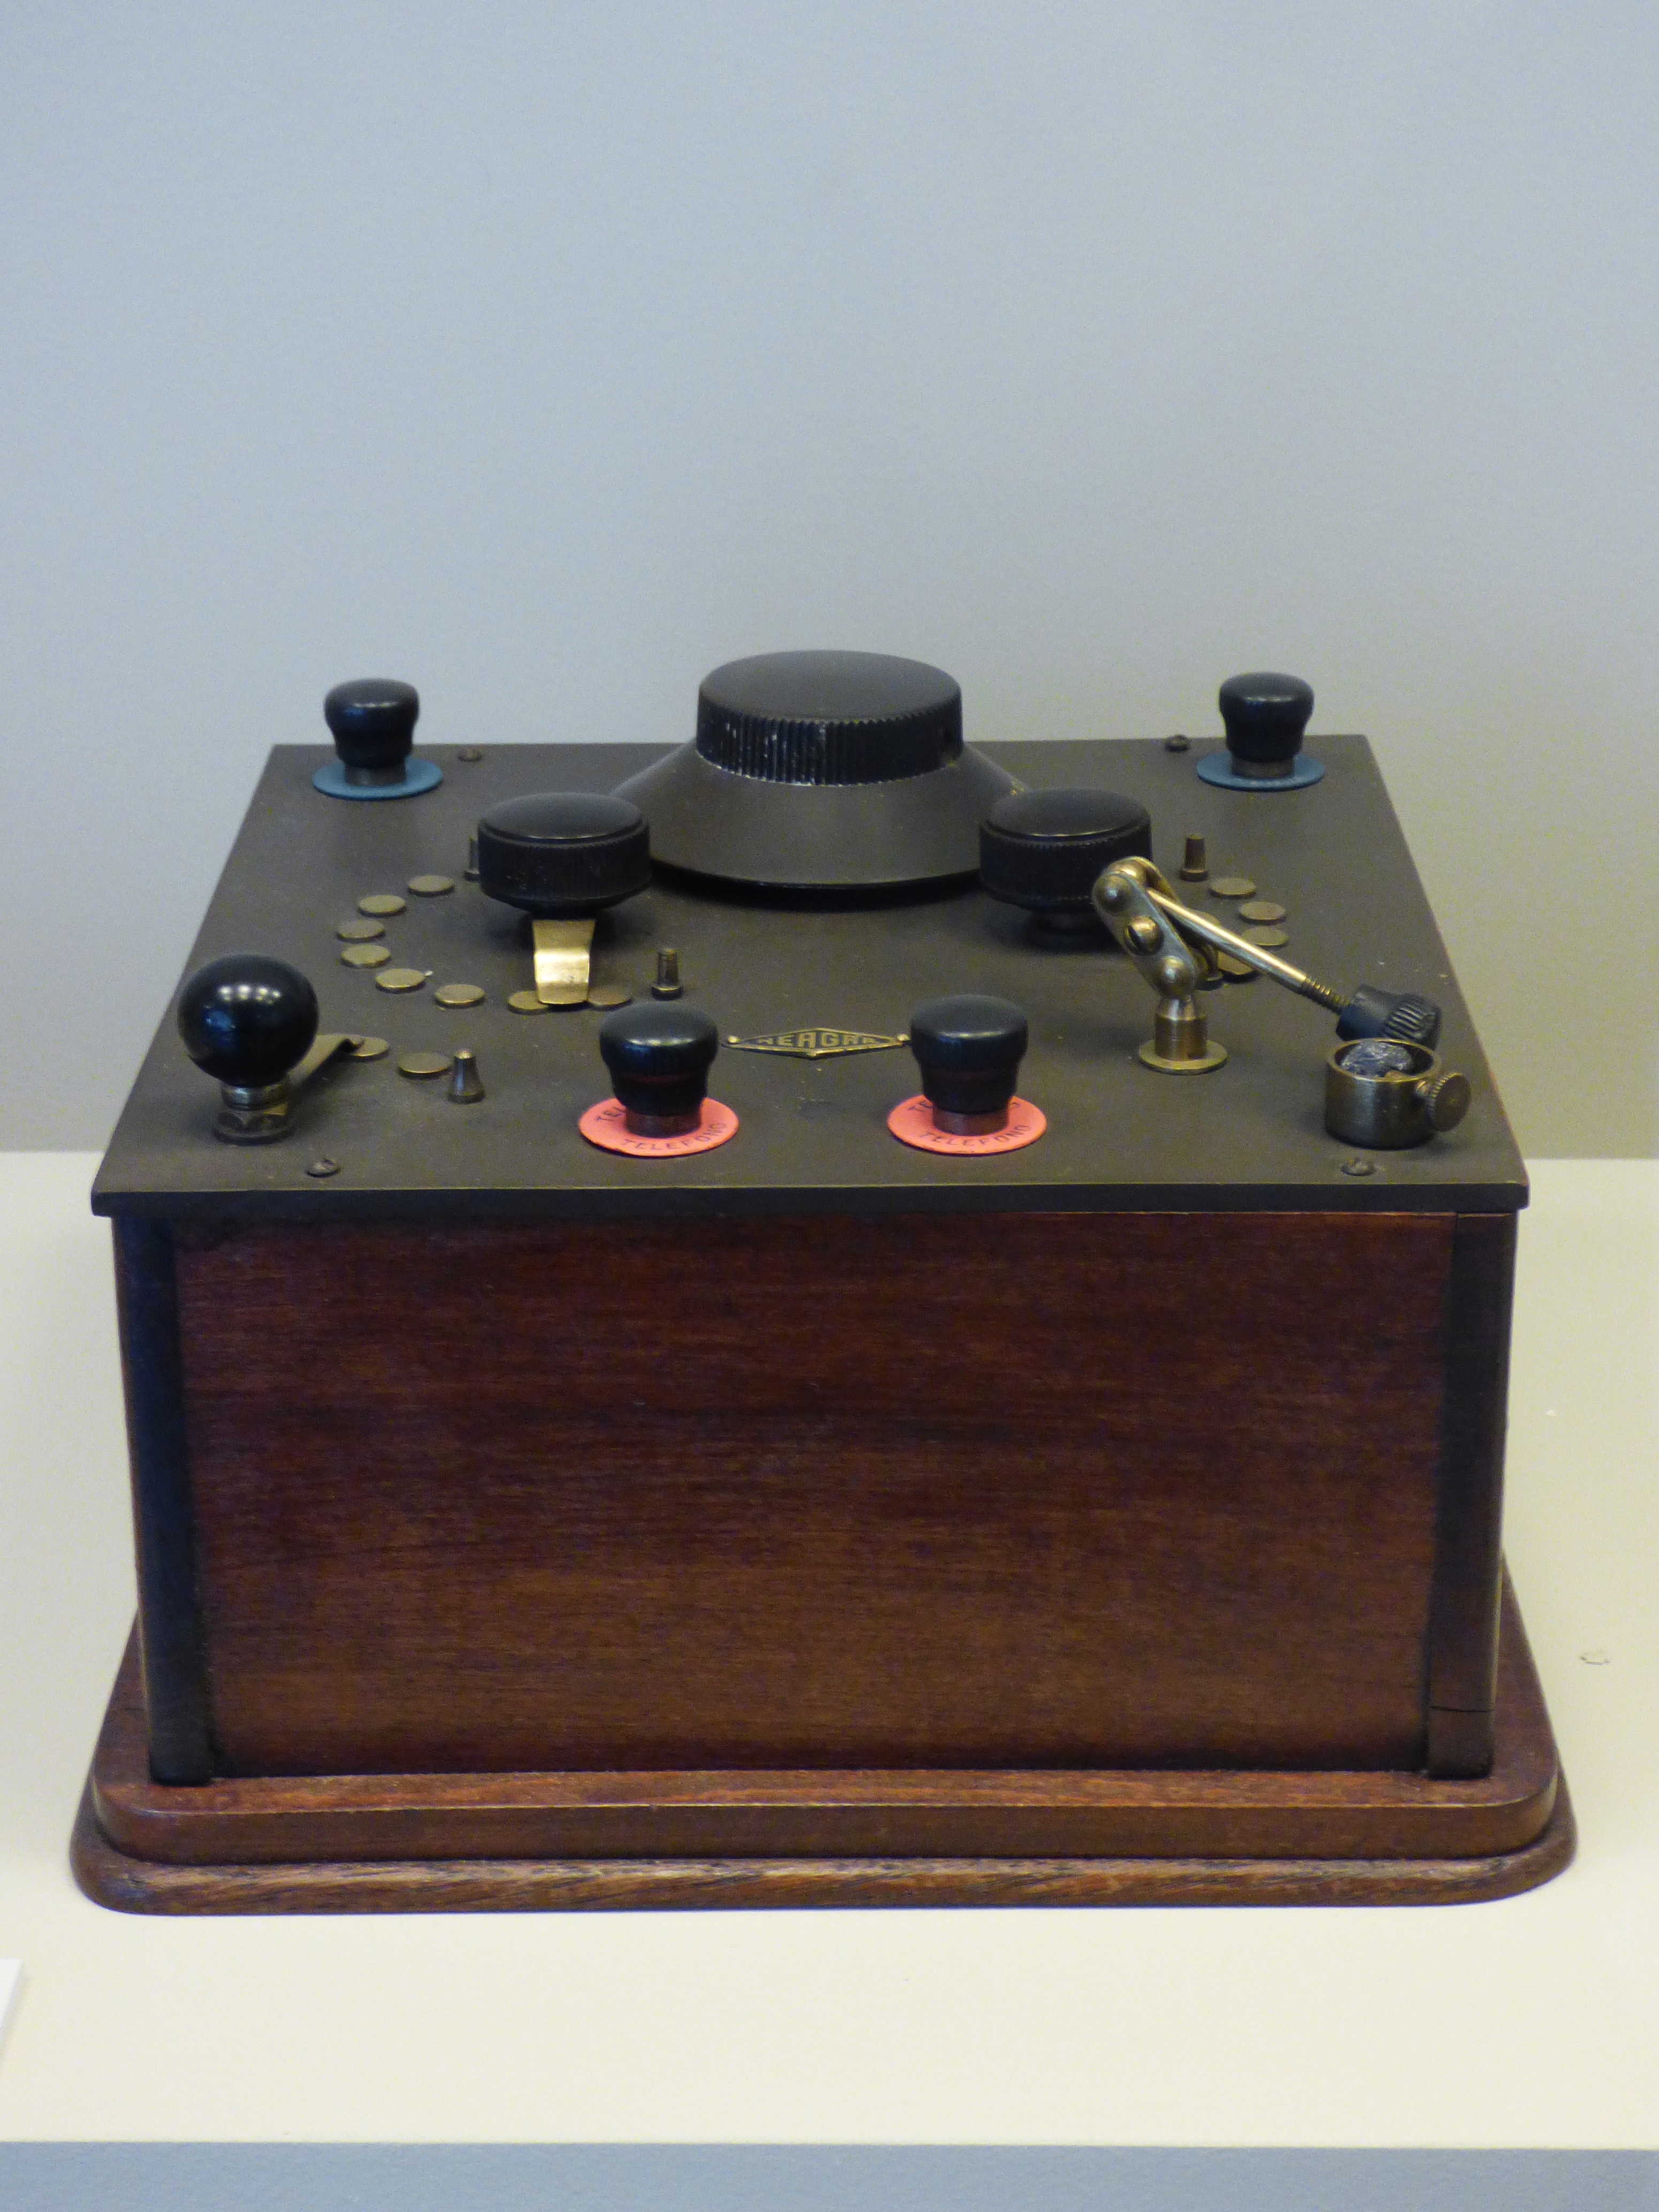
radio, radio galena, old, vintage, technology